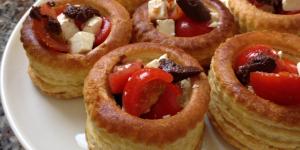
volovanes rellenos de tomate olivada y queso